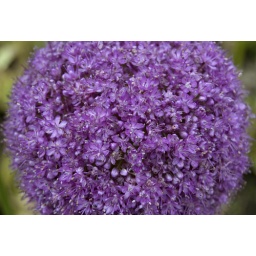
A purple flower ball in the Public Garden.